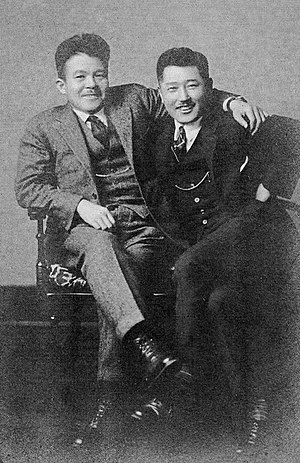
Chūichi Nagumo / Biografi / Tidlige år
Nagumo (t.v.) med sin ven fra skolen (Ichiro Saeki) i Seattle, Washington i 1925
Chūichi Nagumo var en japansk admiral under 2. verdenskrig og var en overgang chef for Kido Butai. Han begik selvmord under slaget om Saipan.